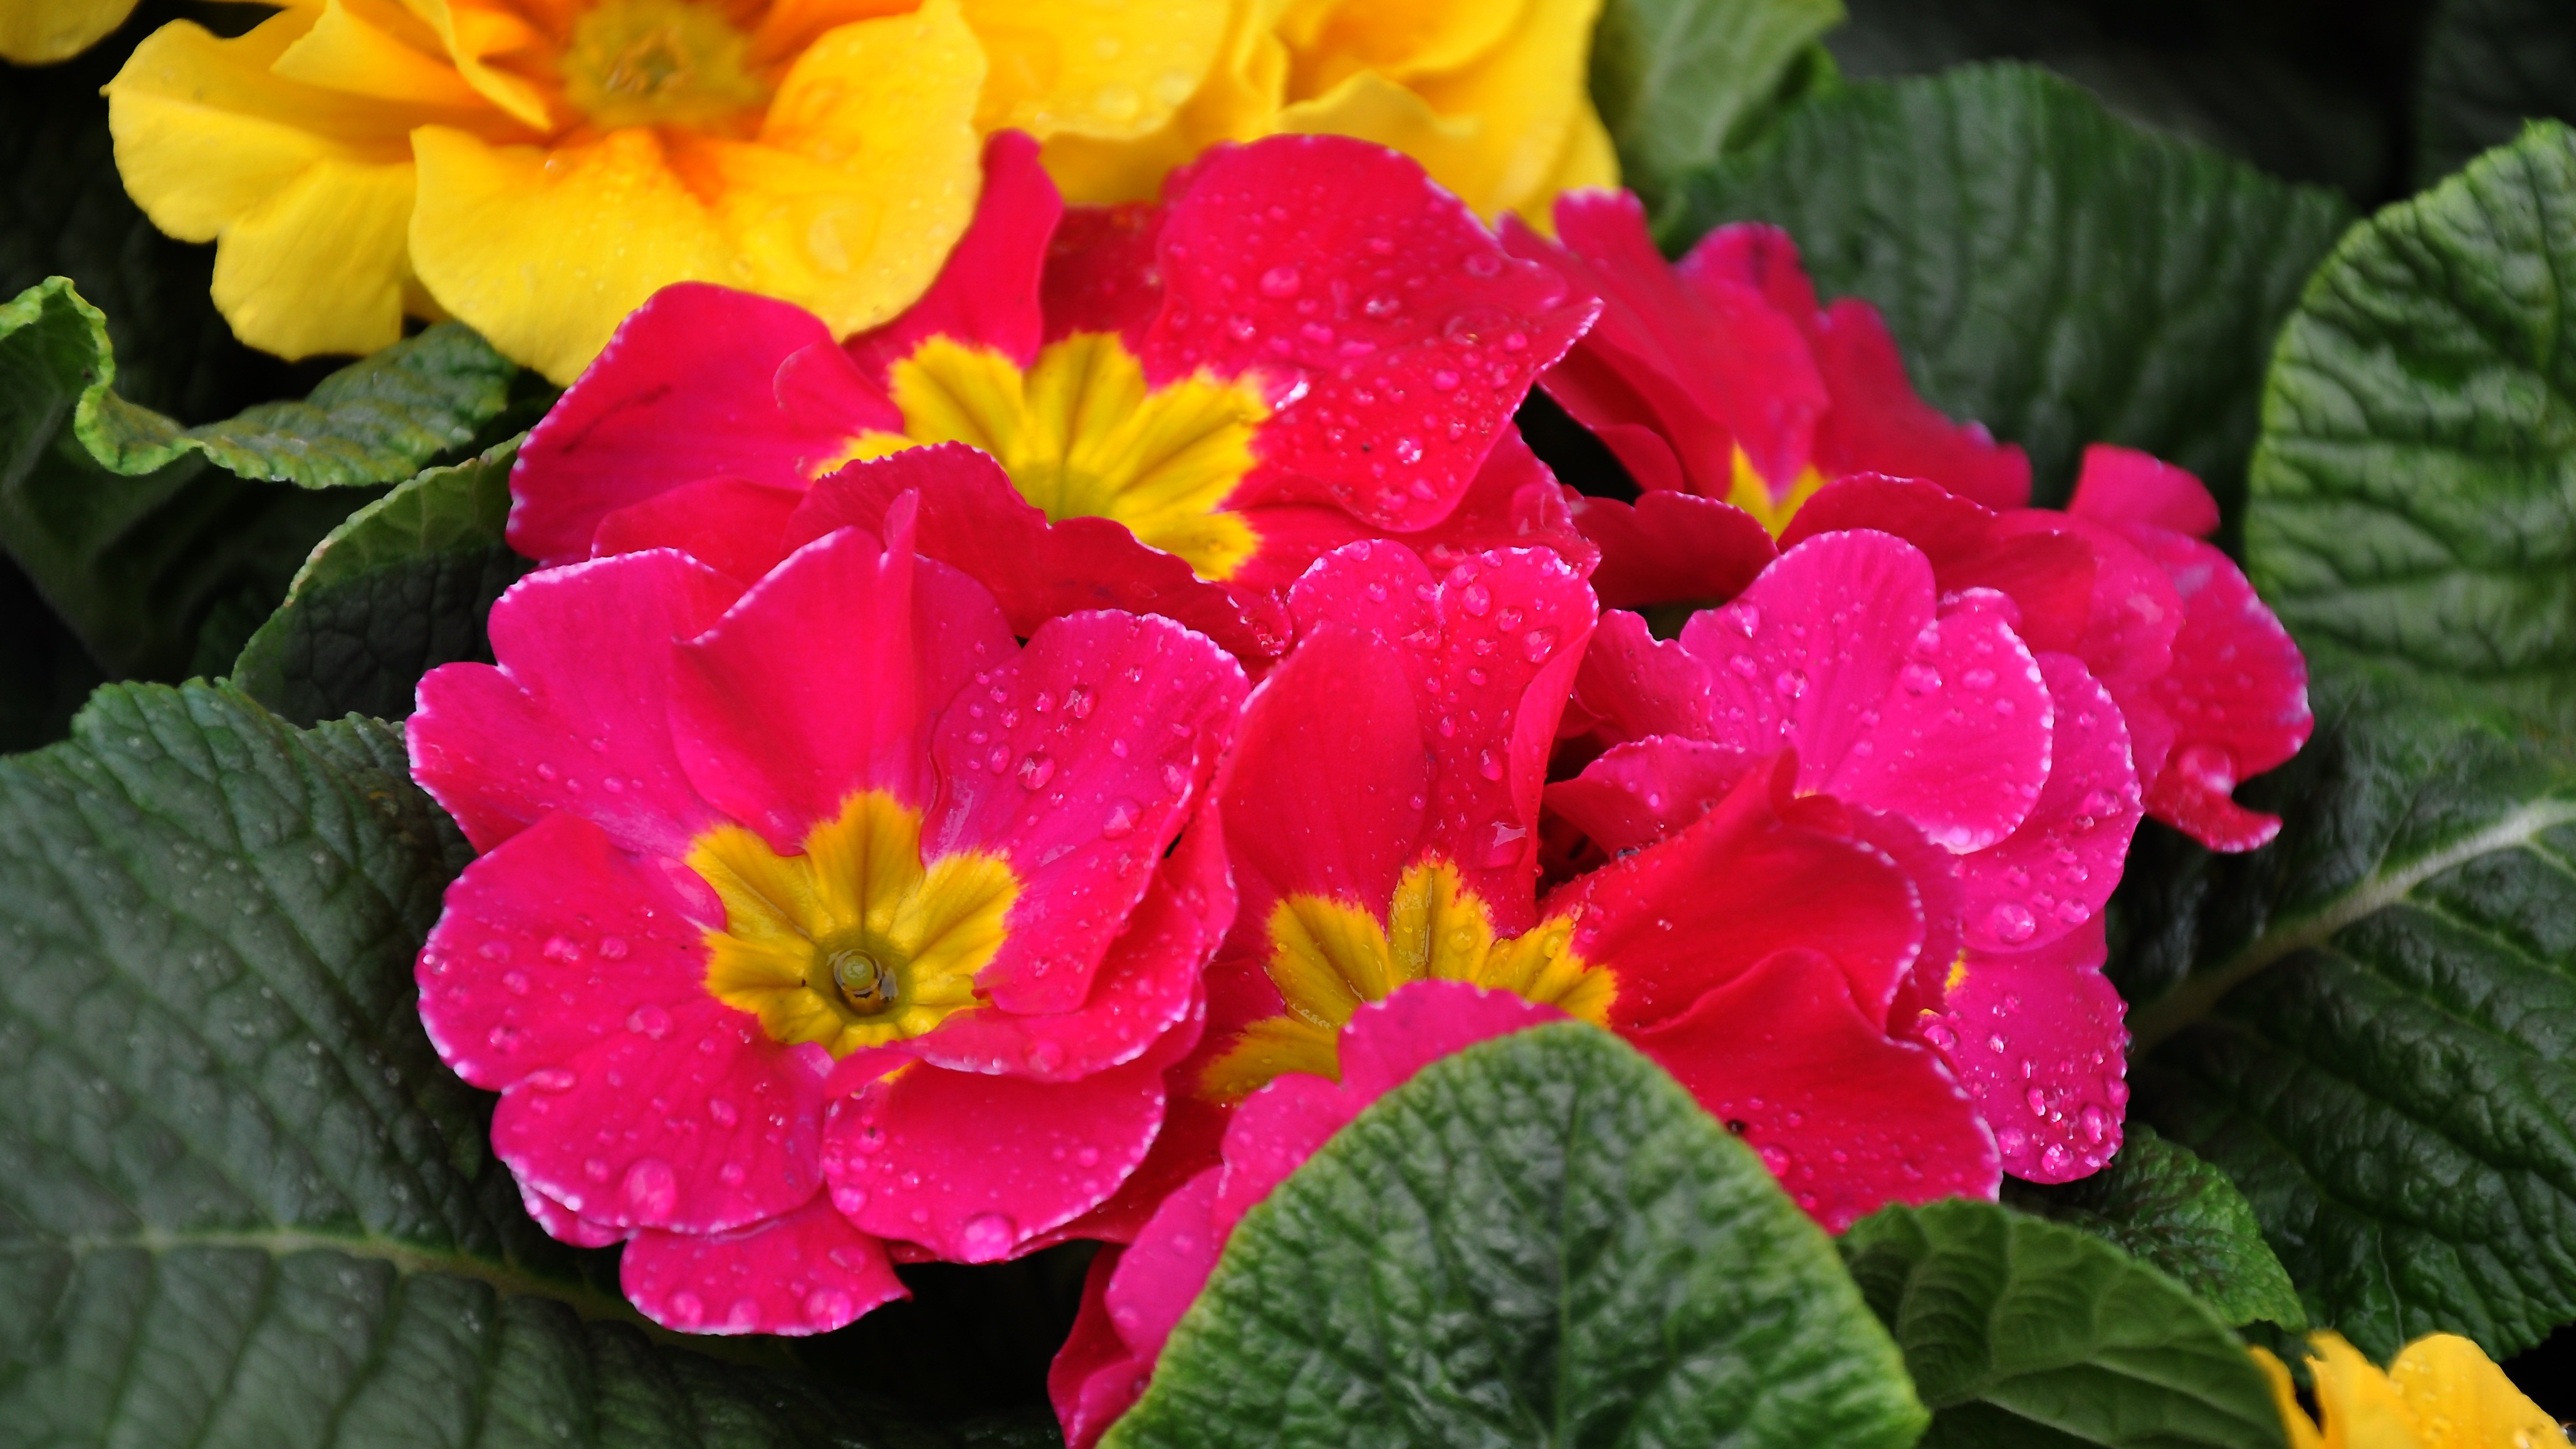
plant, flower, purple, petal, spring, flora, cyclamen, spring flower, primula, macro photography, flowering plant, herbaceous plant, lantana camara, annual plant, land plant, violet family